Ain't No Mo'

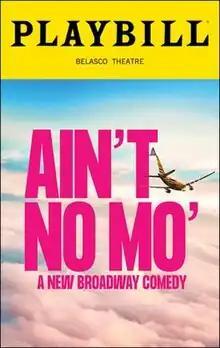
"Playbill" cover featuring "Ain't No Mo"'

Ain't No Mo is a play consisting of a series of sketch comedy-style vignettes written by Jordan E. Cooper. The premise of the play is set in an alternate present where the United States government has put forward a program to buy every Black person in America, who wishes, a one-way ticket to Africa. The vignettes portray how this program affects various characters and the people around them.